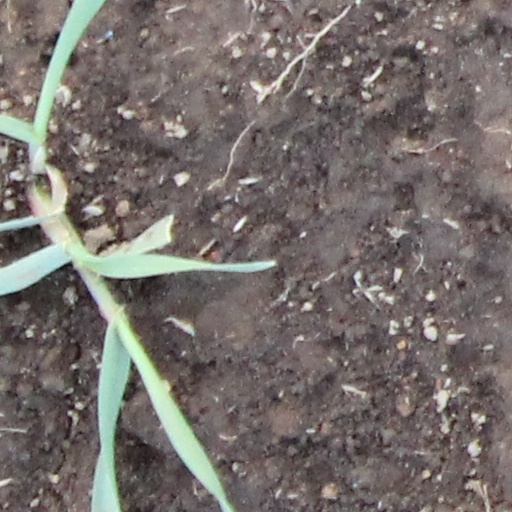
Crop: wheat